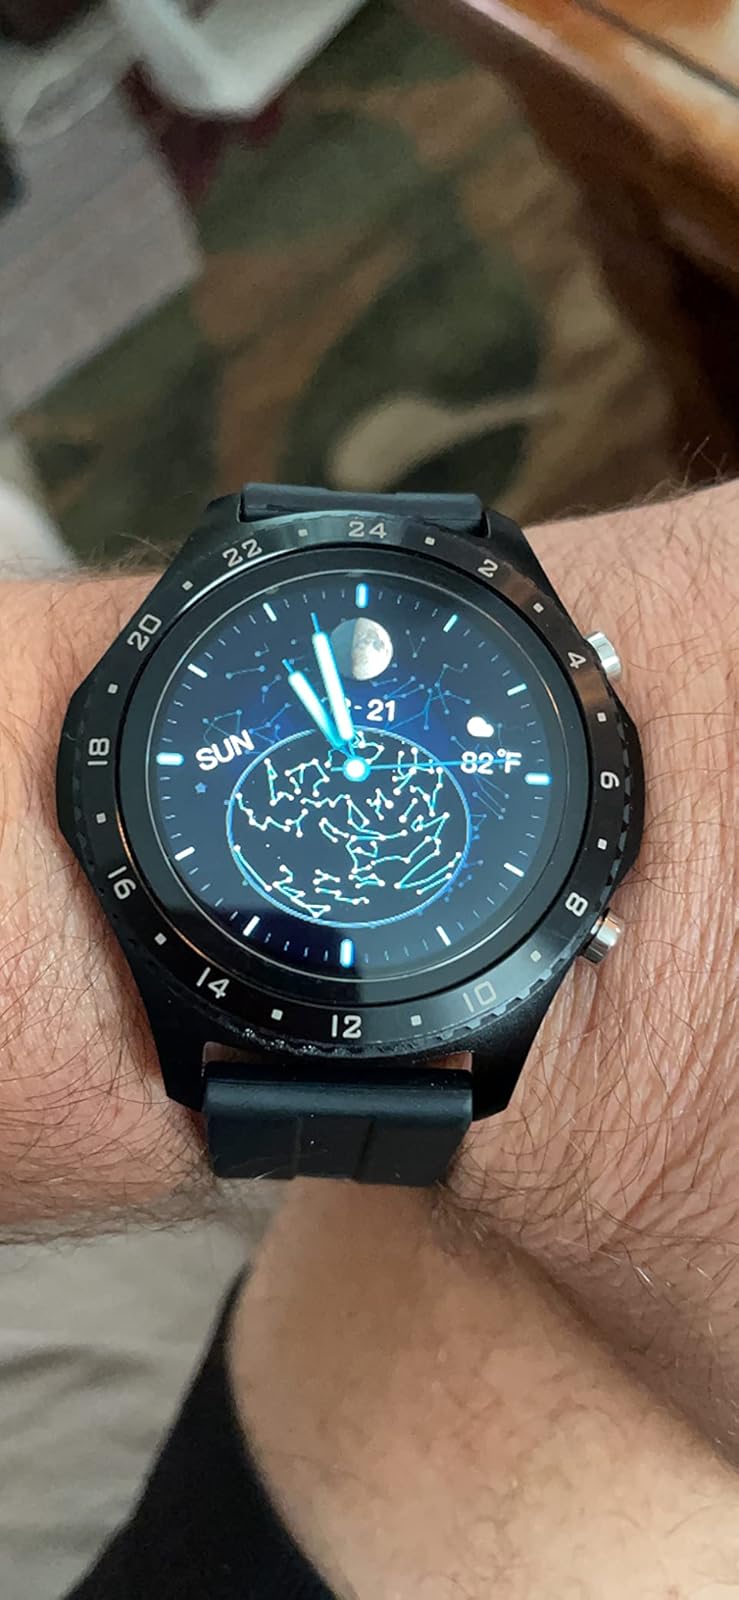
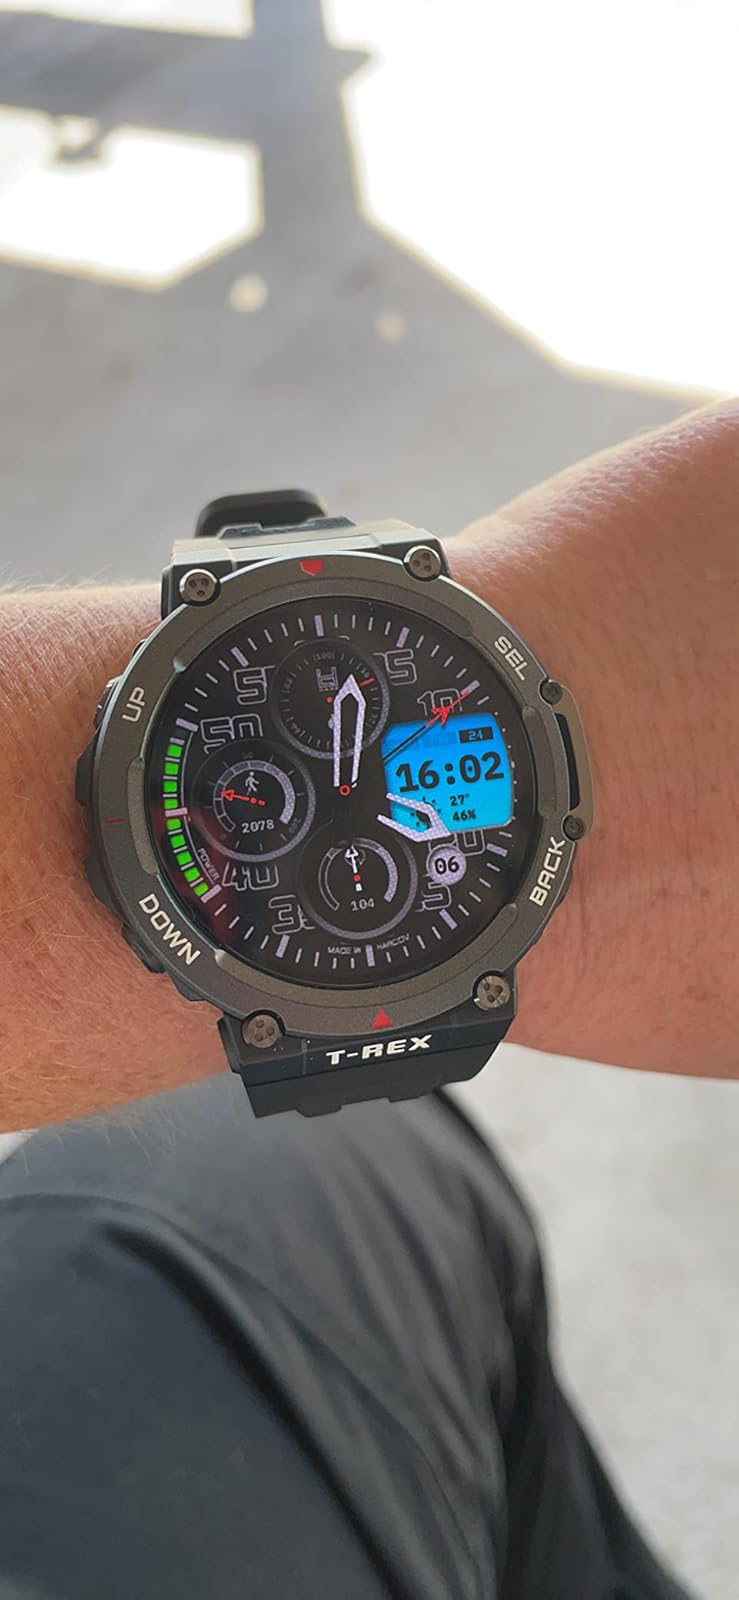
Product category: smartwatch
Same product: no